Johann Grüninger

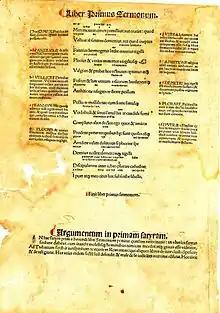
Leaf from Grüninger's publication of Horace's "Opera" printed in 1498. This particular leaf is from the last fifteen lines of satire 1.10.

In 1498, Grüninger printed the first illustrated edition of Horace's "Opera" with commentary by Jakob Locher. This is the only printing of Horace before 1500 to contain commentary. It has been argued that this printing of Horace was intended for pedagogical purposes rather than merely entertainment. Locher was a humanist and stated in an epigram that Horace was not for the consumption of ordinary people, but for the educated. He probably intended this book to be for those either learning Latin and Horace or already learned in these topics which could explain this text's unique use of marginal commentaries which are in keeping with medieval pedagogical tradition (except that they seem to provide more background information on the poetry than directions on how to morally read the text). In between the lines of the text itself can be seen explanatory words that clarify abbreviations and names thus helping the reader follow along while at the same time learning some Latin conventions. Given that there seem to be a decent number of surviving copies, this (and Grüninger's prints of "Comidiae" by Terence (1496) and Vergil's "Aeneid" (1502)) book seems to have been a success when released.